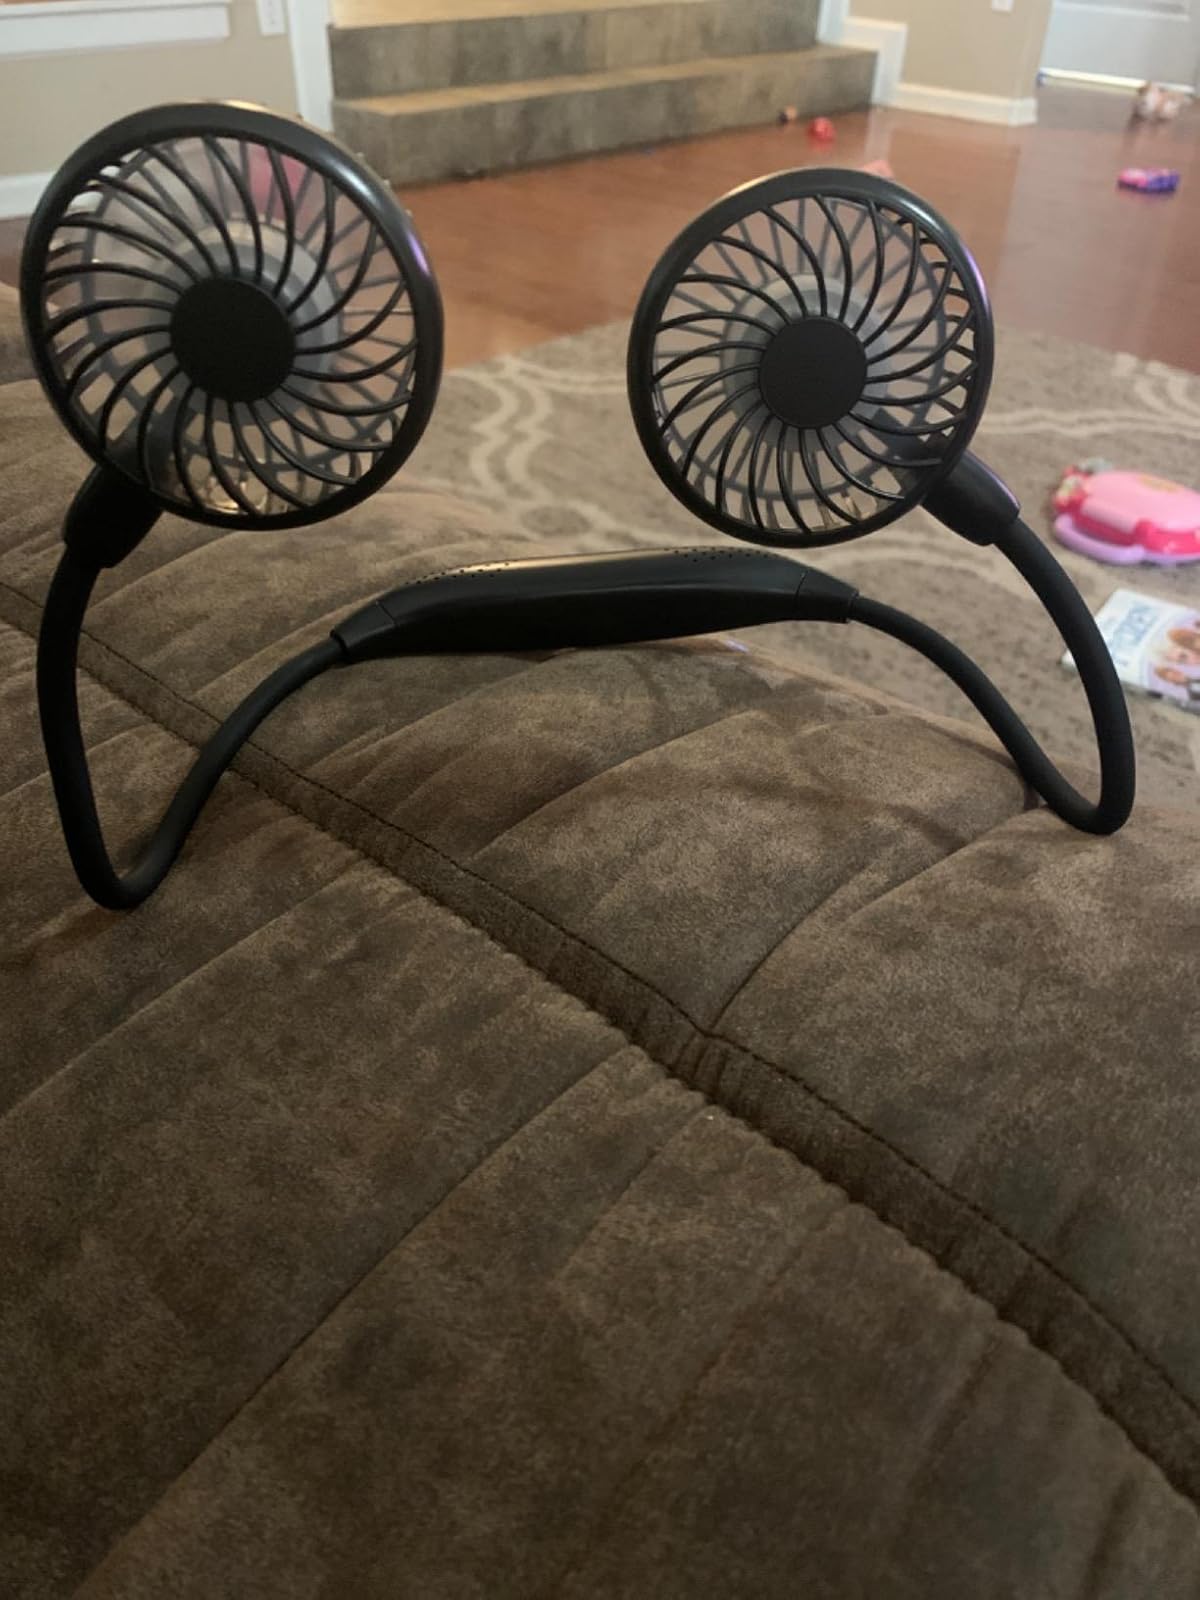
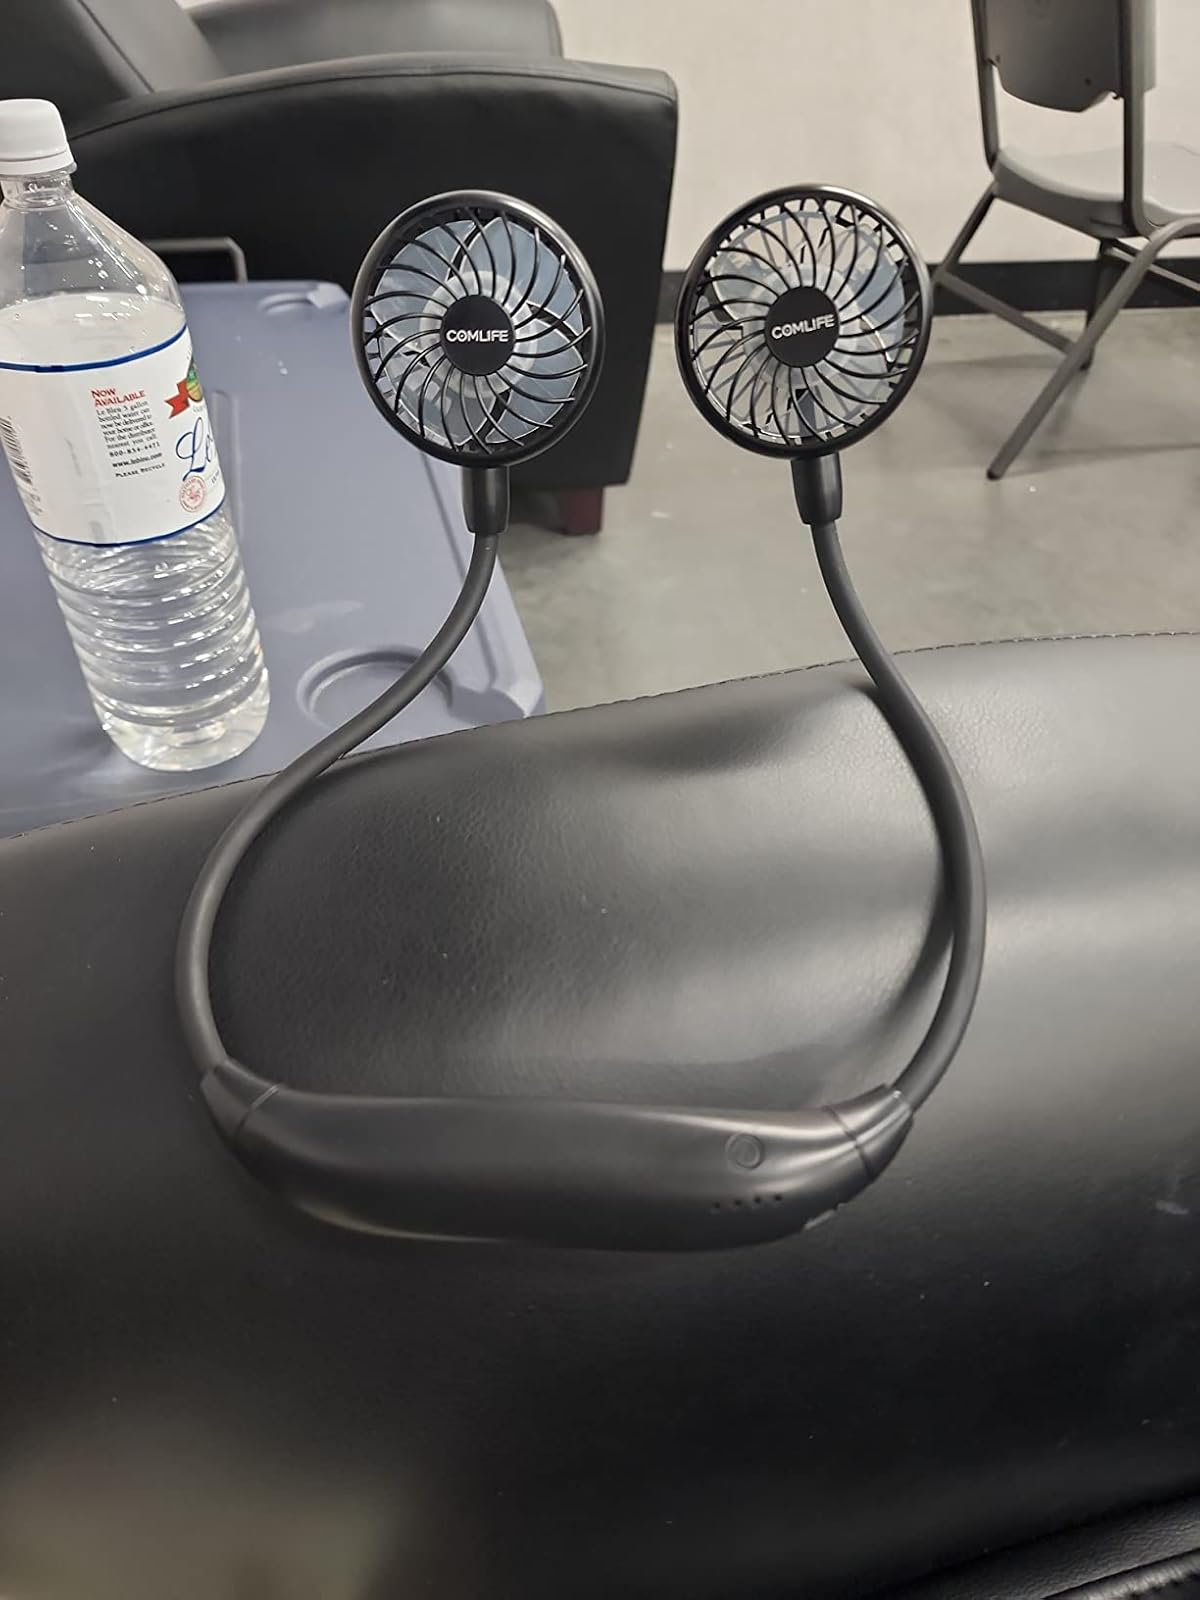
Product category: fan
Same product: yes